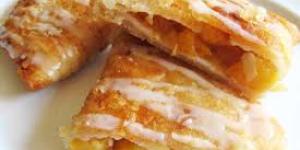
empanadas fritas primavera